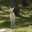
Label: deer